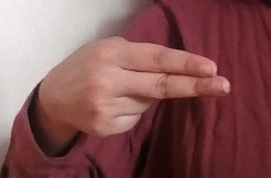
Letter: ain